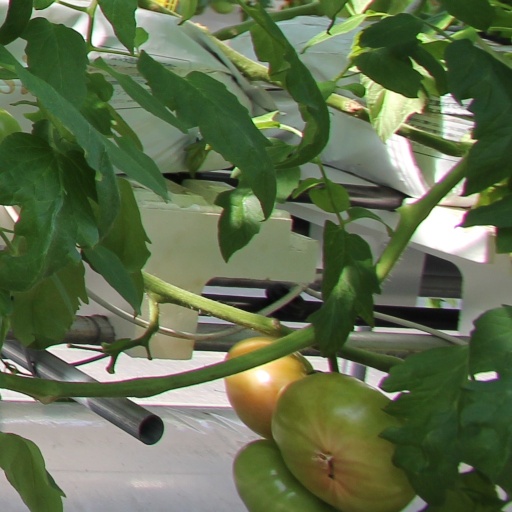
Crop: tomato